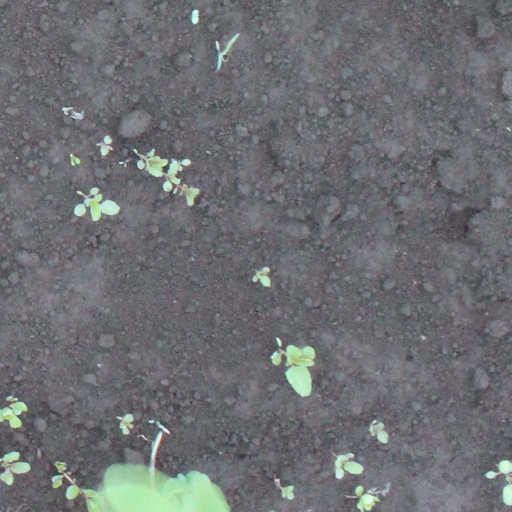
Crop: soybean